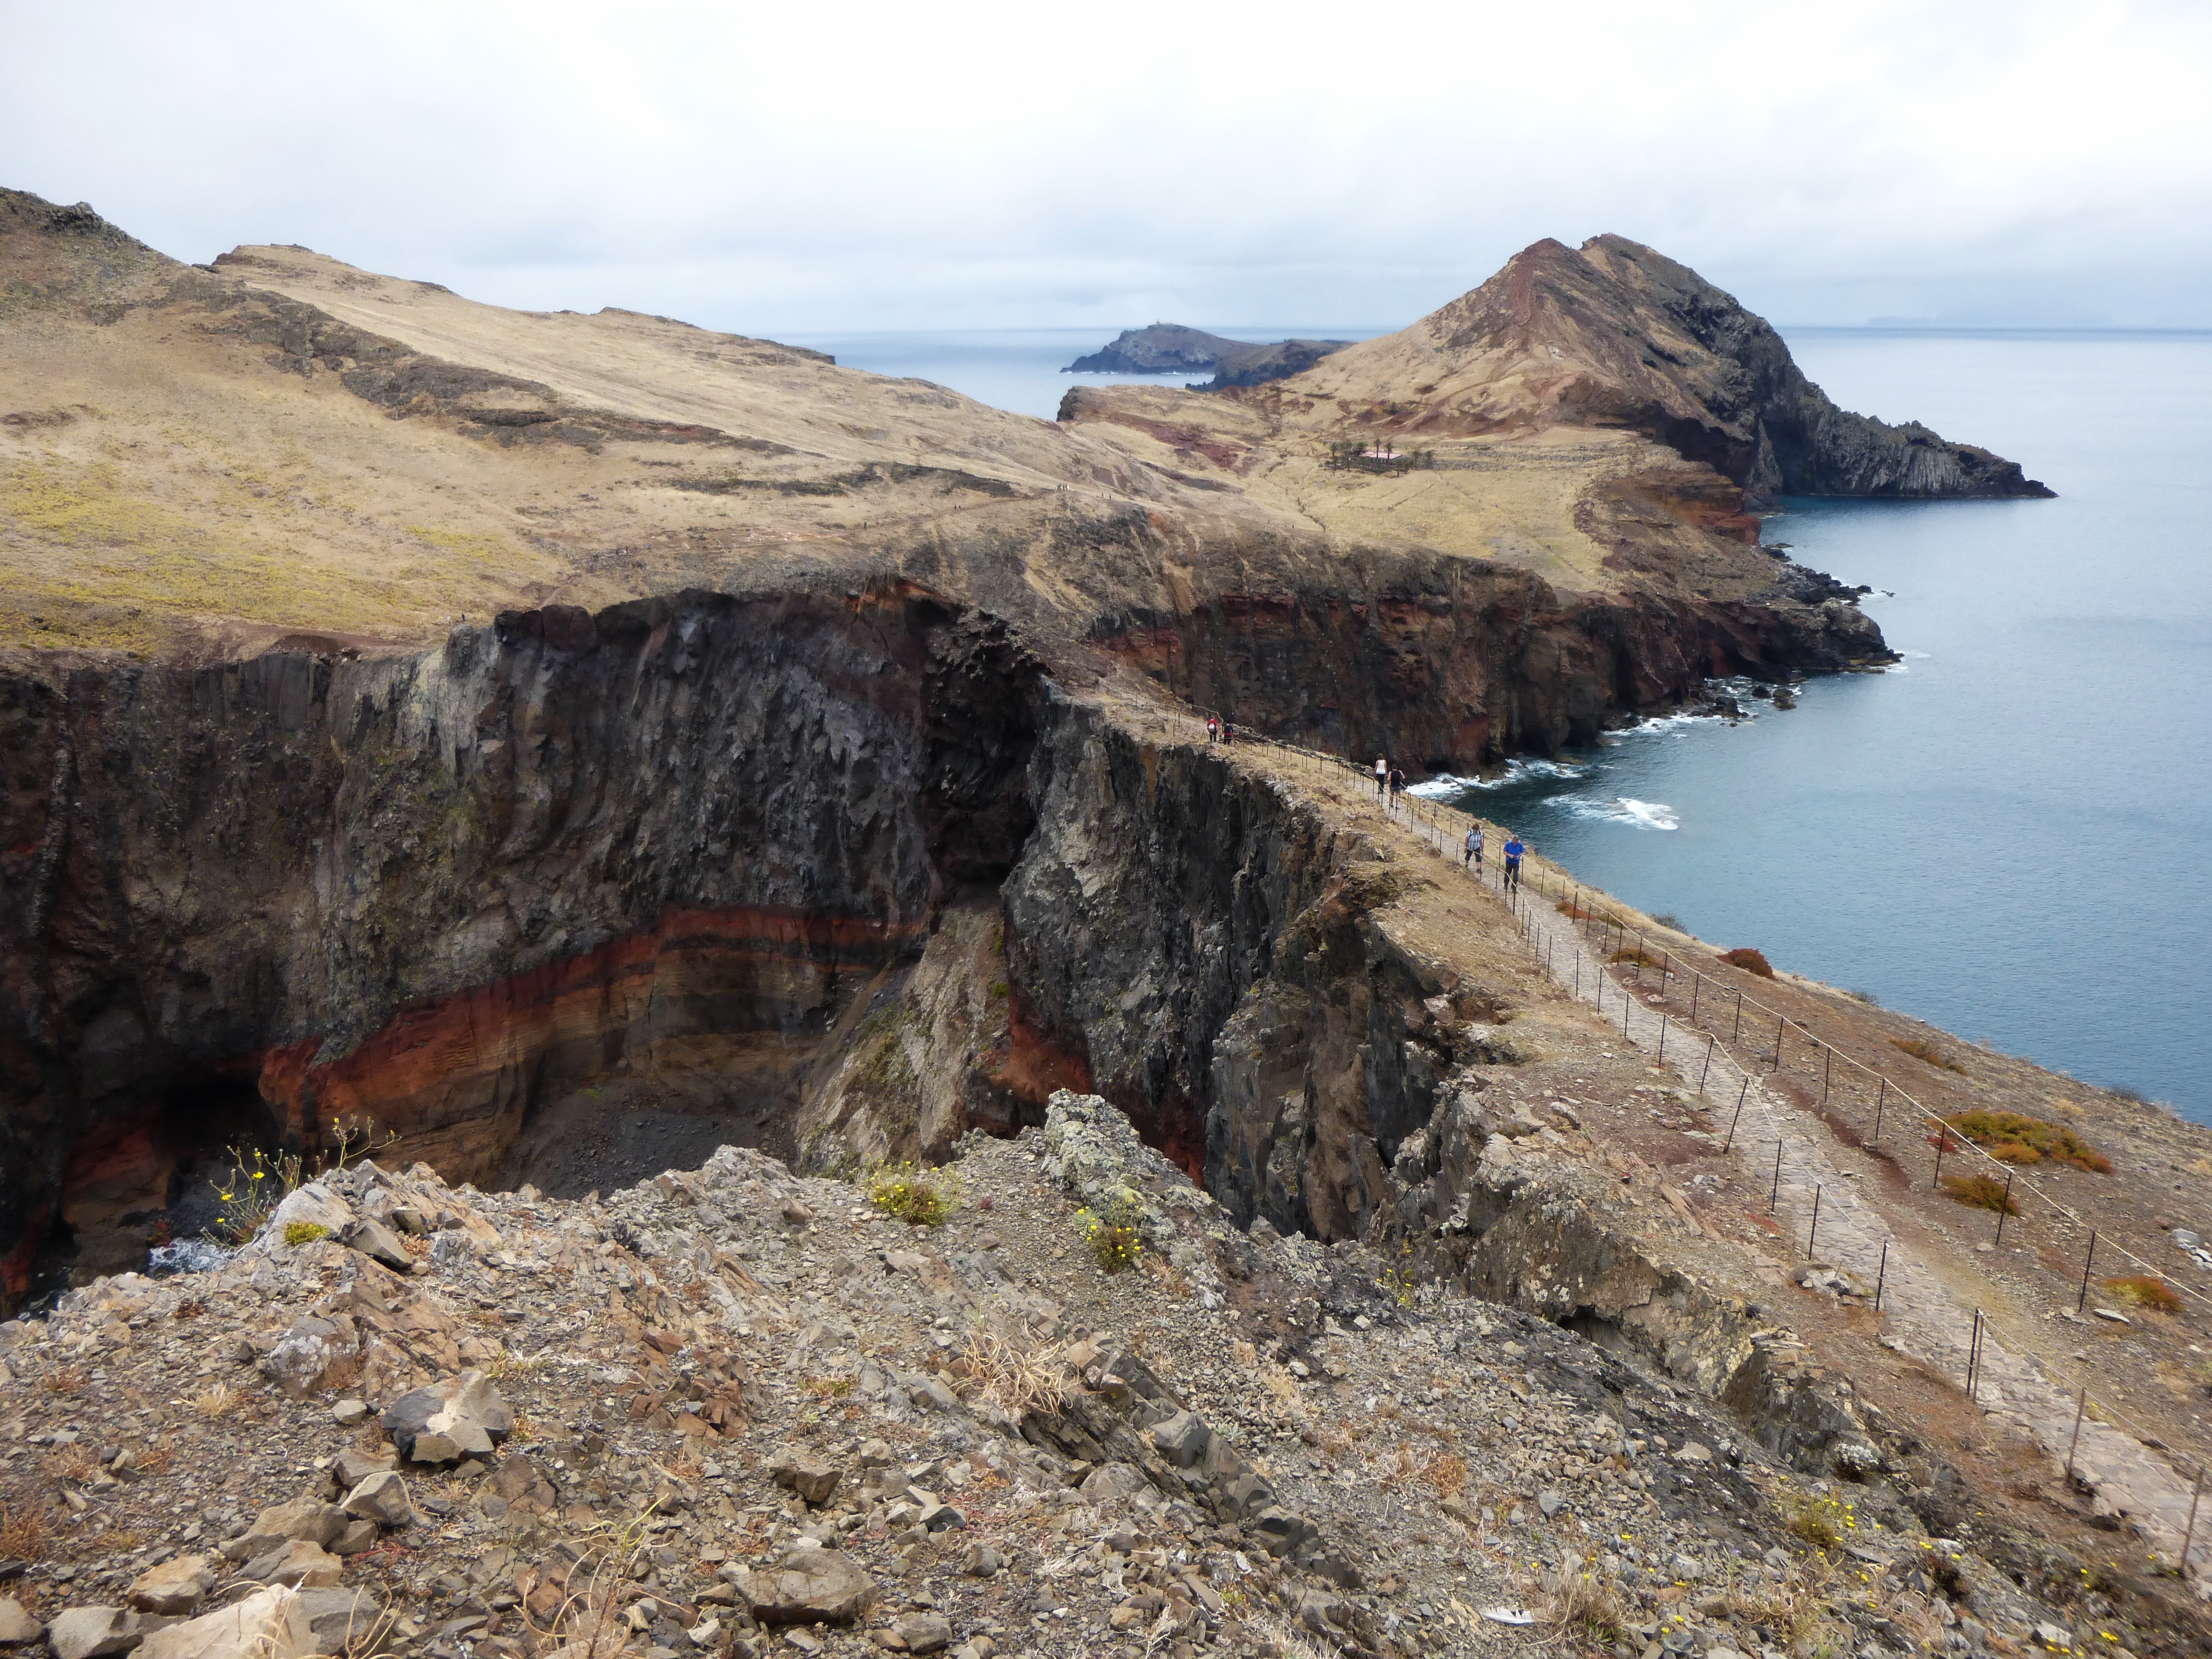
sea, coast, path, rock, mountain, hiking, formation, cliff, bay, terrain, ridge, geology, atlantic, fell, cape, madeira, landform, geographical feature, geological phenomenon